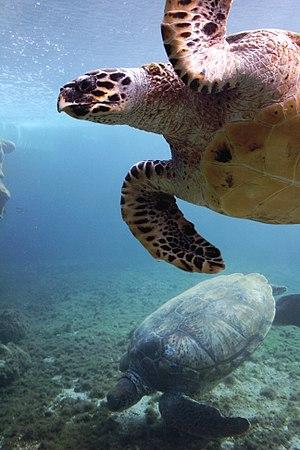
Tortue imbriquée (en haut) et tortue verte (en bas) à Kélonia, sur l'île de la Réunion
La Réunion est une île de l'Ouest de l'océan Indien dans l'hémisphère sud ainsi qu'un département d'outre-mer français.
Les chéloniidés sont une famille de tortues. Elle comprend six espèces de tortue marine cryptodires.
La plongée sous-marine à La Réunion est une activité sportive qui se déroule sur les plus de 200 km de littoral de l'Océan Indien qui entoure l'île.
Le tourisme est une activité essentielle sur l'île de La Réunion. Située dans l'archipel des Mascareignes, dans le sud-ouest de l'océan Indien, celle-ci est à la fois un département d'outre-mer français et une région ultrapériphérique de l'Union européenne.